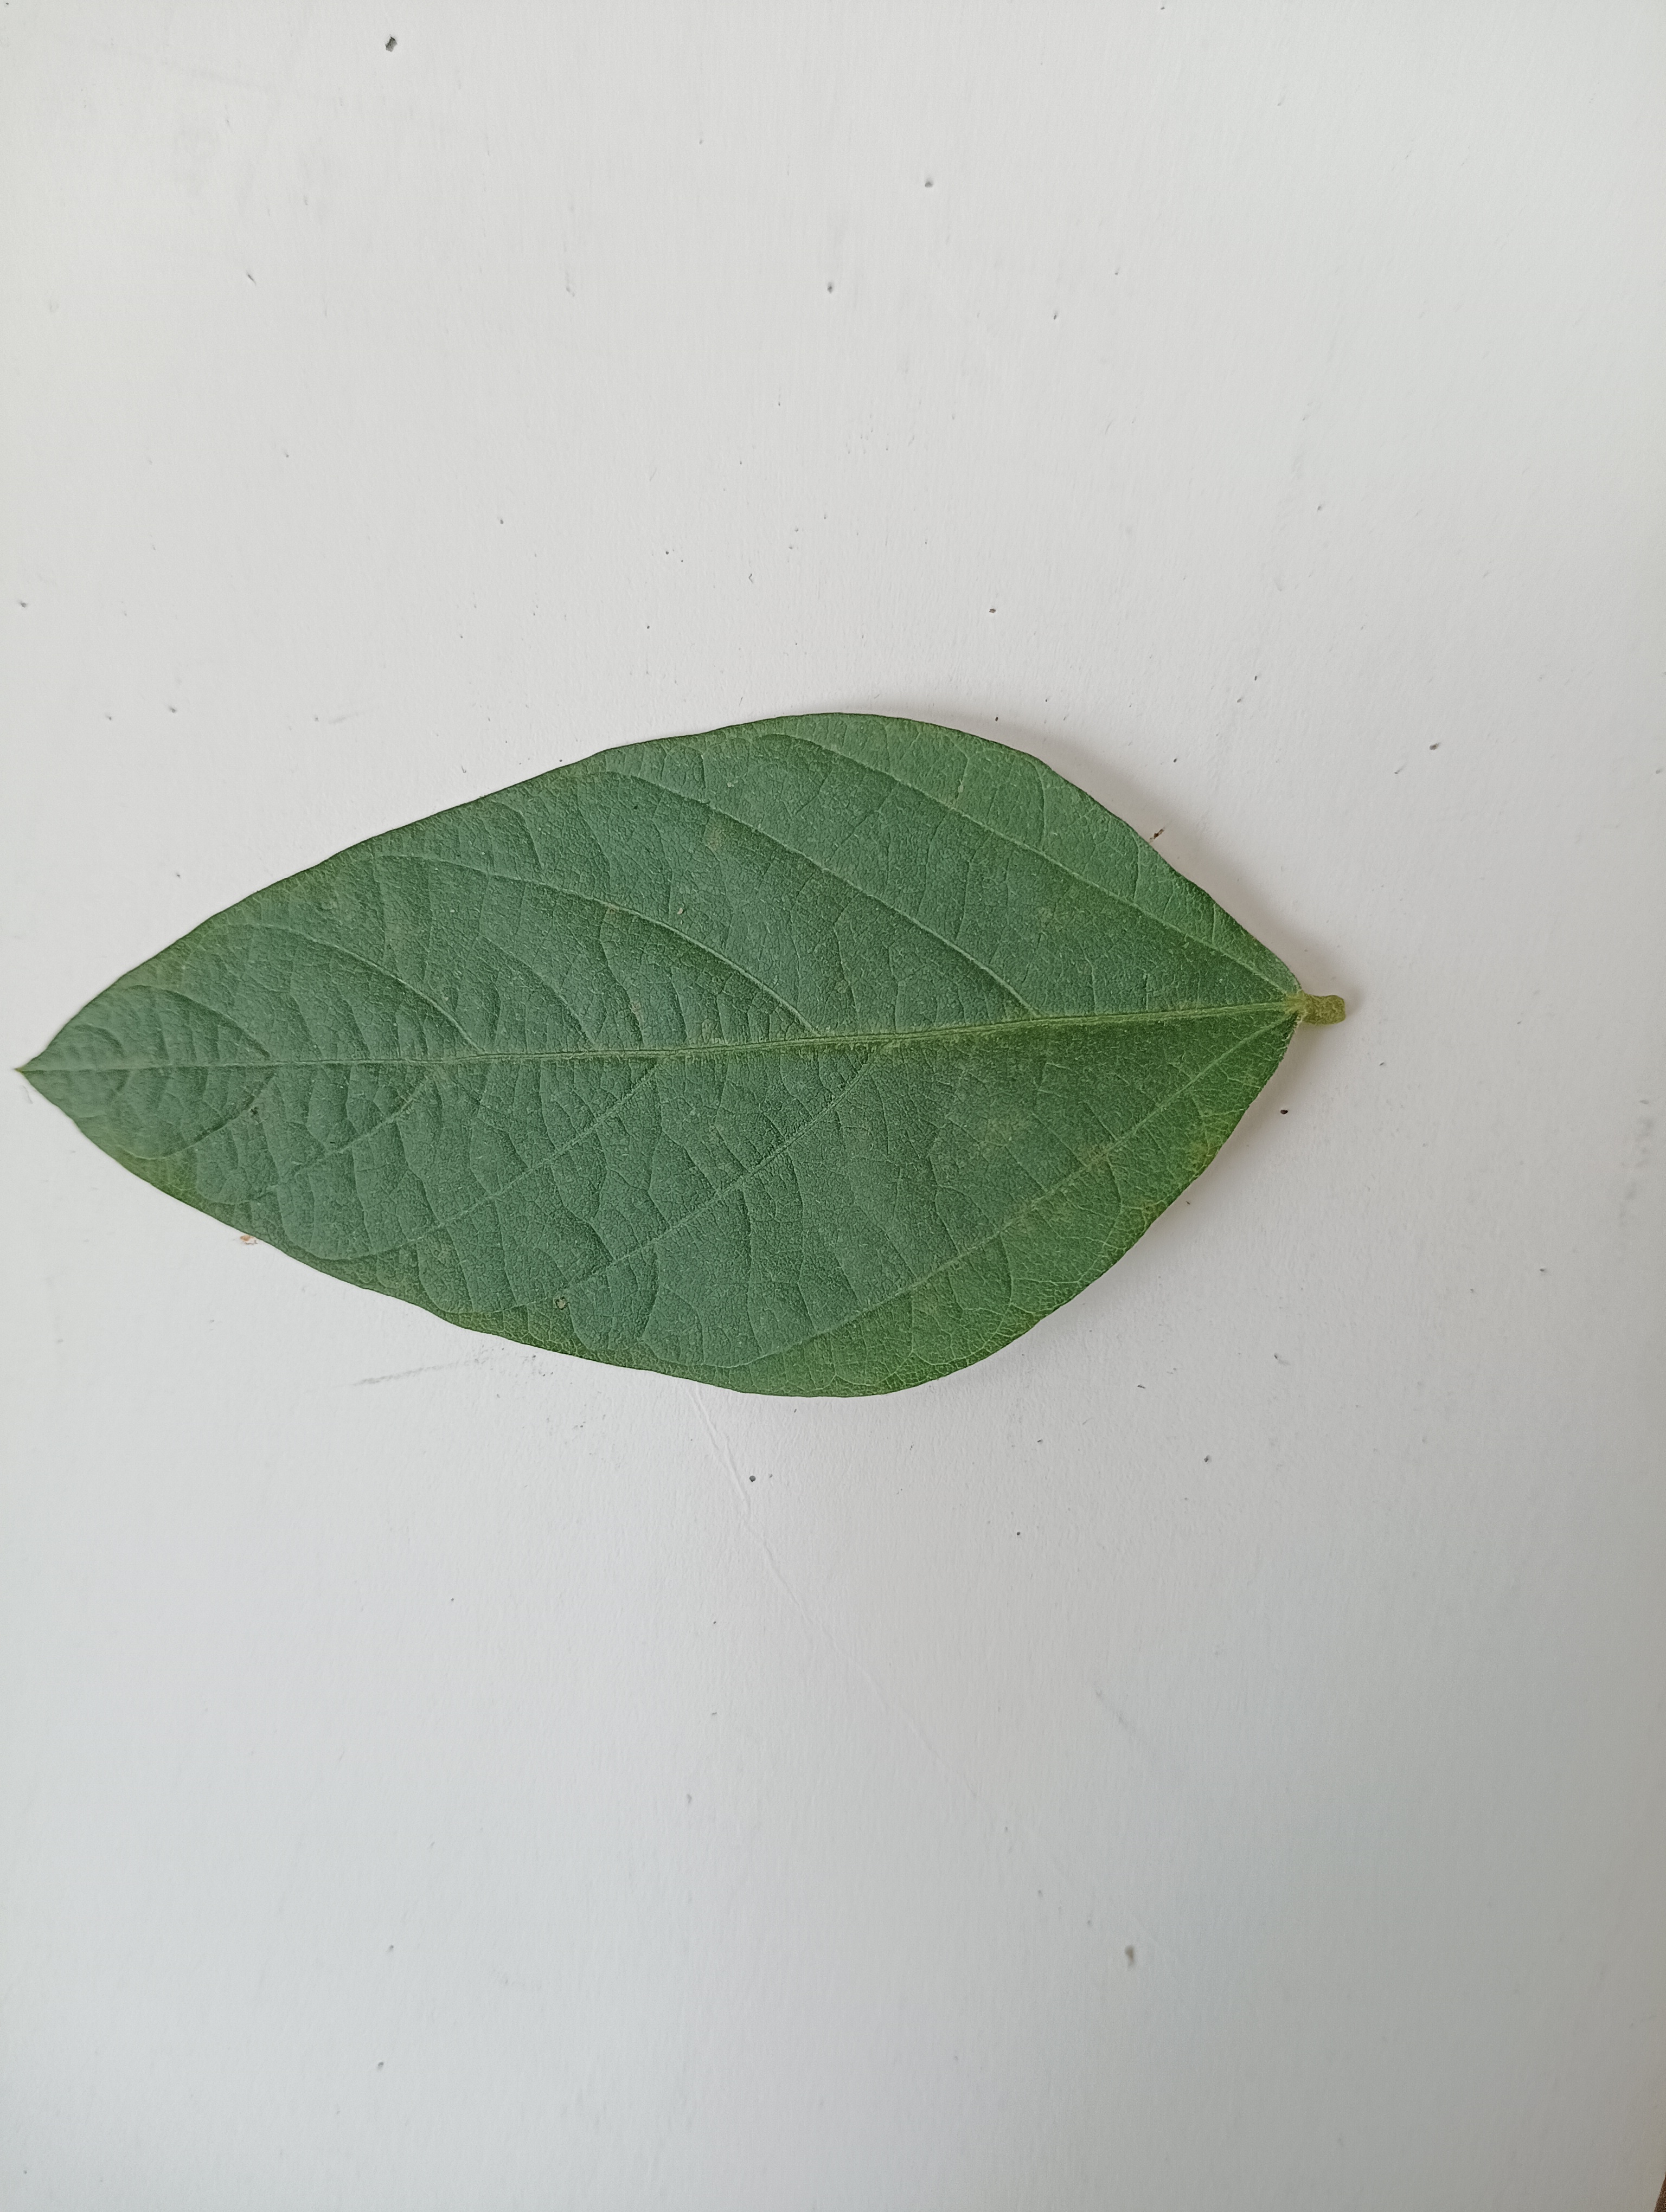
Label: Healthy